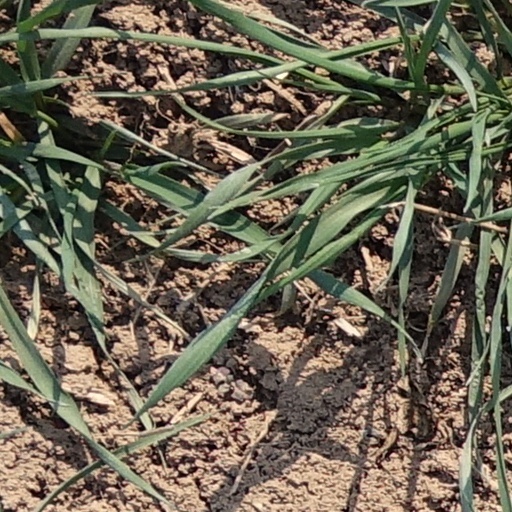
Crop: wheat